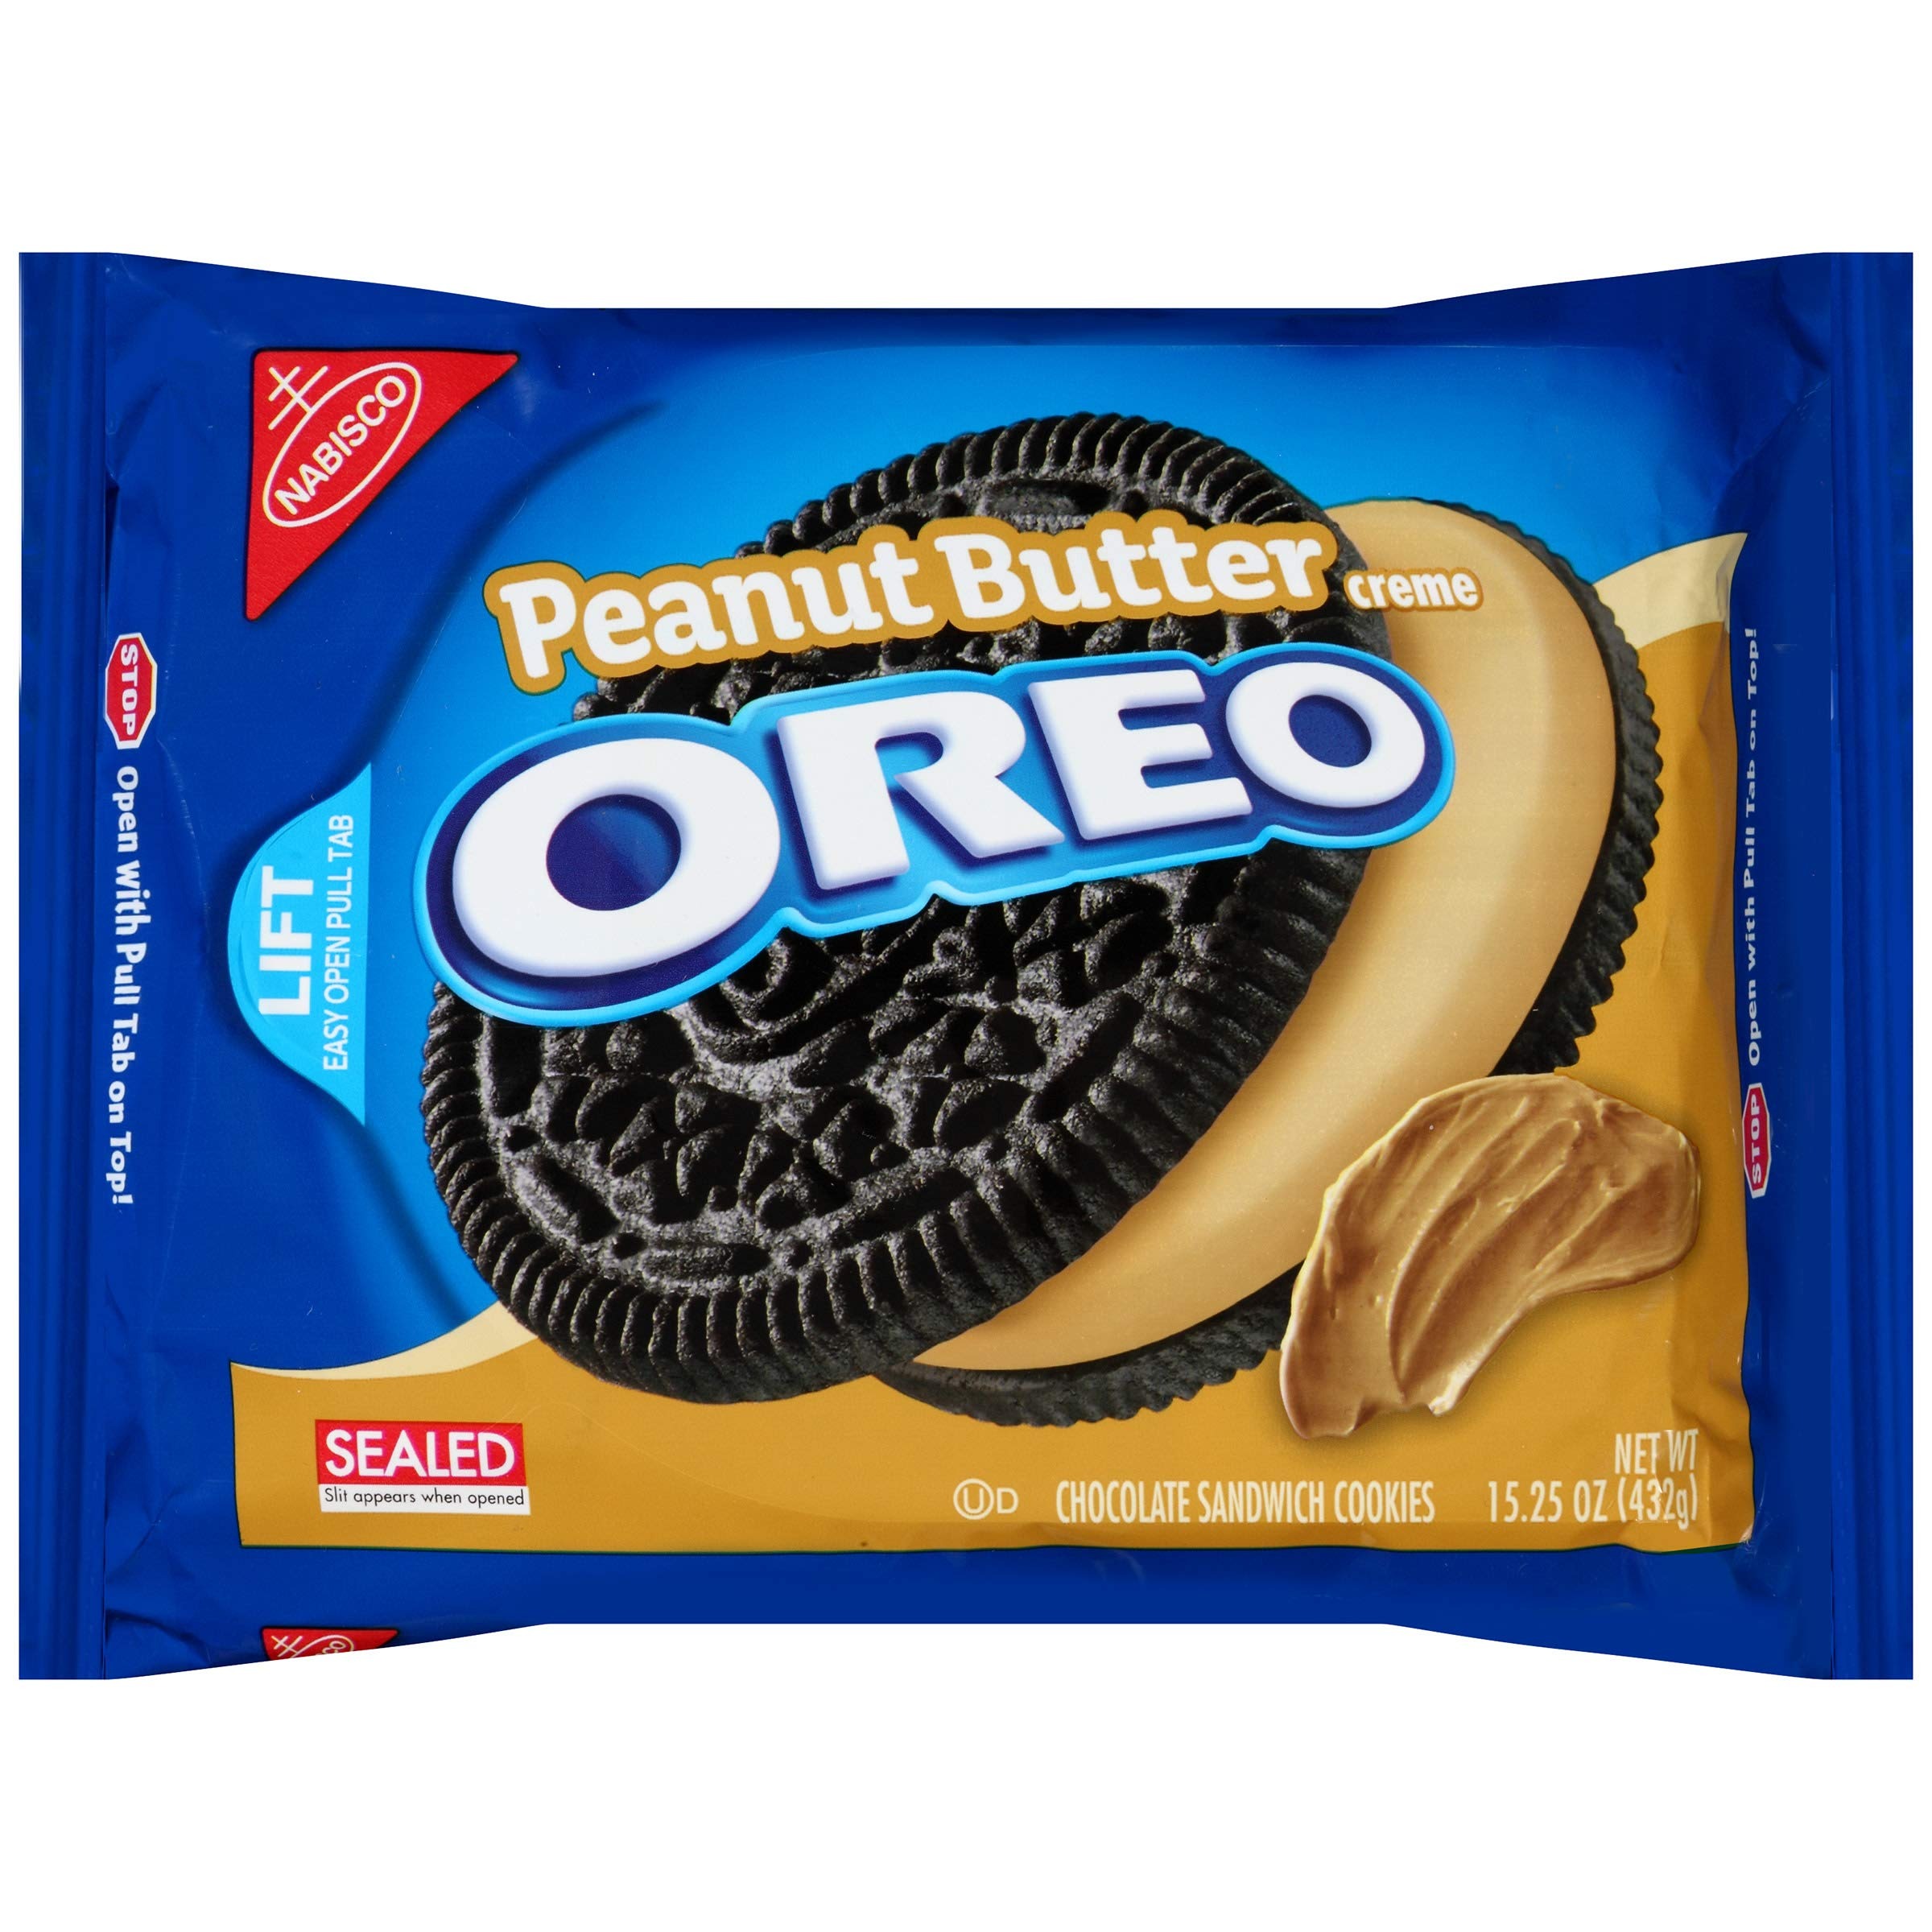
Item Name: OREO Peanut Butter Creme Chocolate Sandwich Cookies, 15.25 oz
Bullet Point 1: One 15.25 oz pack of OREO Peanut Butter Creme Chocolate Sandwich Cookies
Bullet Point 2: Original OREO cookies filled with peanut butter creme
Bullet Point 3: Peanut butter sandwich cookies are perfectly dunkable, making them a delicious snack
Bullet Point 4: This cookie pack is great for parties, road trips, school lunches and afternoon cookies for kids and adults
Bullet Point 5: Made with real cocoa OREO cookies are kosher
Value: 15.25
Unit: Ounce

Price: 5.69